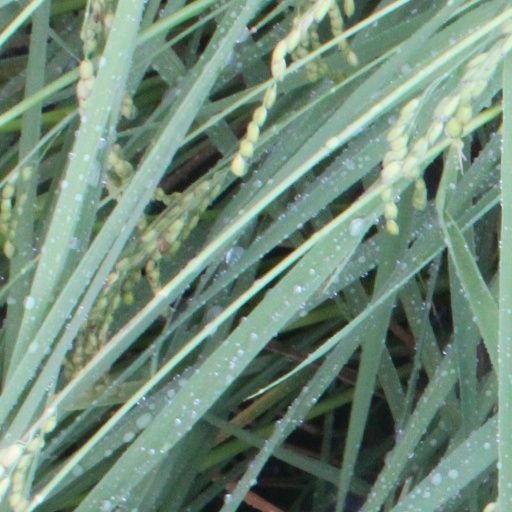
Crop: rice